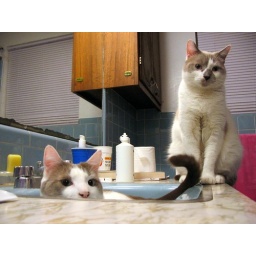
obligatory cat in sink photograph